Hymenolepis nana

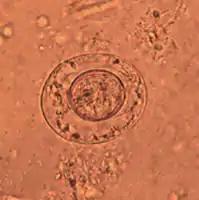

"Hymenolepis nana", like all tapeworms, contains both male and female reproductive structures in each proglottid. This means that the dwarf tapeworm, like other tapeworms is hermaphroditic. Each segment contains three testes and a single ovary. When a proglottid becomes old and unable to absorb any more nutrition, it is released and is passed through the host's digestive tract. This gravid proglottid contains the fertilized eggs, which are sometimes expelled with the feces. However, most of the time, the egg may also settle in the microvilli of the small intestine, hatch, and the larvae can develop to sexual maturity without ever leaving the host.